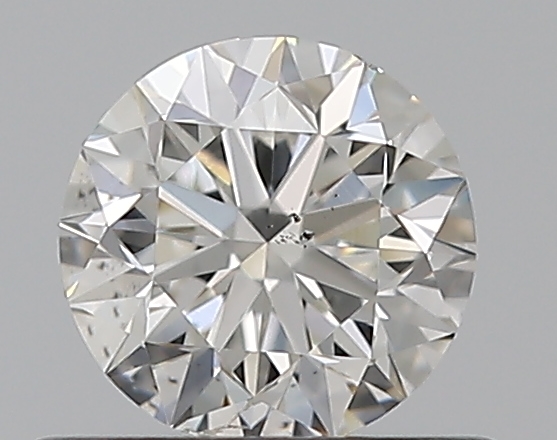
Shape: round
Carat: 0.5
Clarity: SI2
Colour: G
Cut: VG
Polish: EX
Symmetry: VG
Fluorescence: N
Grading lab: GIA
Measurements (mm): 4.94 x 5 x 3.18